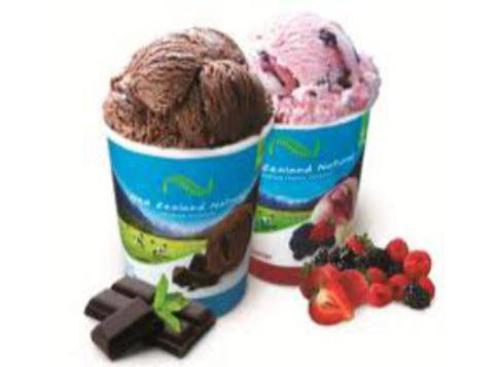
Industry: Food